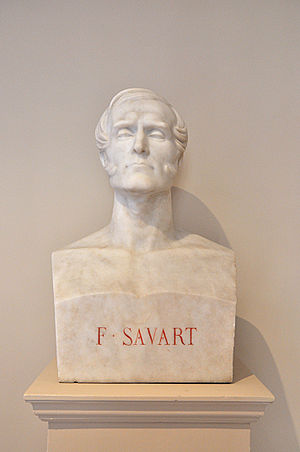
Félix Savart
Félix Savart var en fransk fysiker.